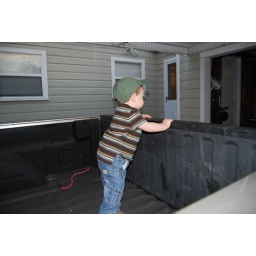
Big boys hang out in trucks